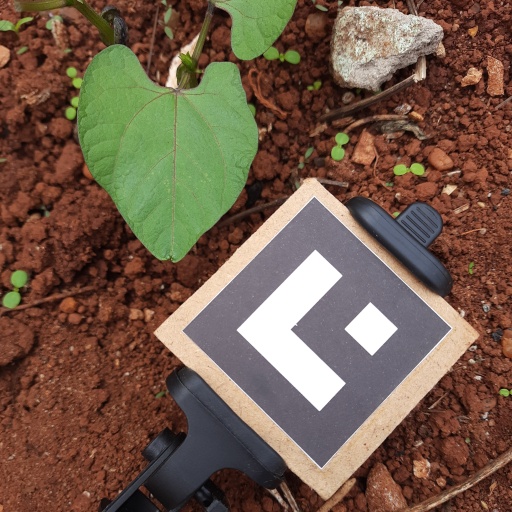
Observations: flat surface, no eating holes, under cloudy sky